Saudi Arabia–United Arab Emirates border

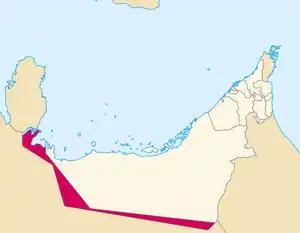
Map of the United Arab Emirates showing approximate difference between the Saudi border before and after the 1974 Treaty of Jeddah.

In 1976, Qatar and UAE agreed to establish a highway to link each other, however this was impeded by Saudi Arabia who stated that the construction company was operating on Saudi territory. Furthermore, Saudi Arabia hired a survey team to examine the possibility of building a port at Ras Ghumais located in UAE territory and awarding a contract to a Saudi-Irish company, arguing that the UAE borders were finalized and recognized in 1976 when King Khalid sealed the agreement. The Saudis hence succeeded in gaining 20 miles east of Ras Ghumais in another Treaty in 1977 and gave Sheikh Zayed a cheque for $34.5 million. However, this treaty remained unrecognized internationally. According to author Anthony Cordesman, "the Saudi government forced Abu Dhabi to move its border 20 miles further east on the Gulf coast”